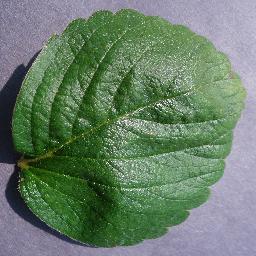
Label: Strawberry___healthy